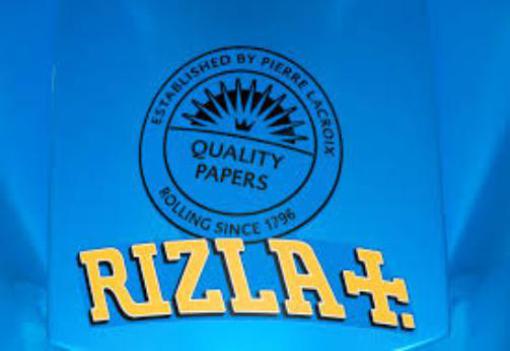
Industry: Necessities